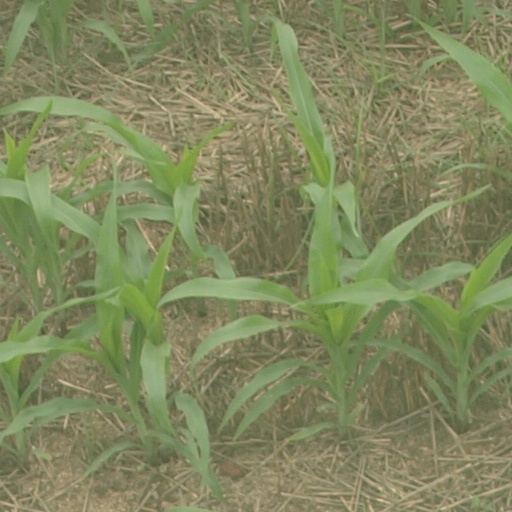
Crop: maize; corn